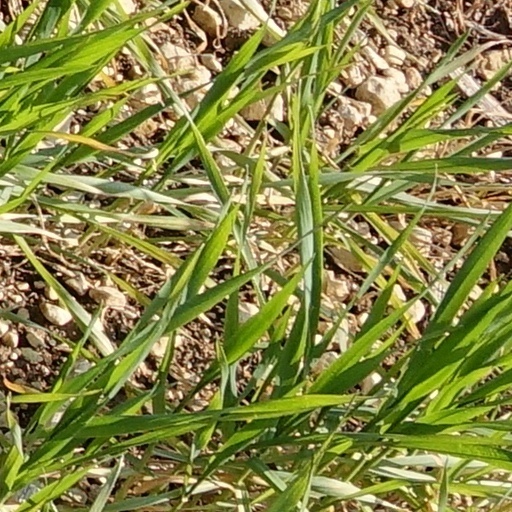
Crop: wheat